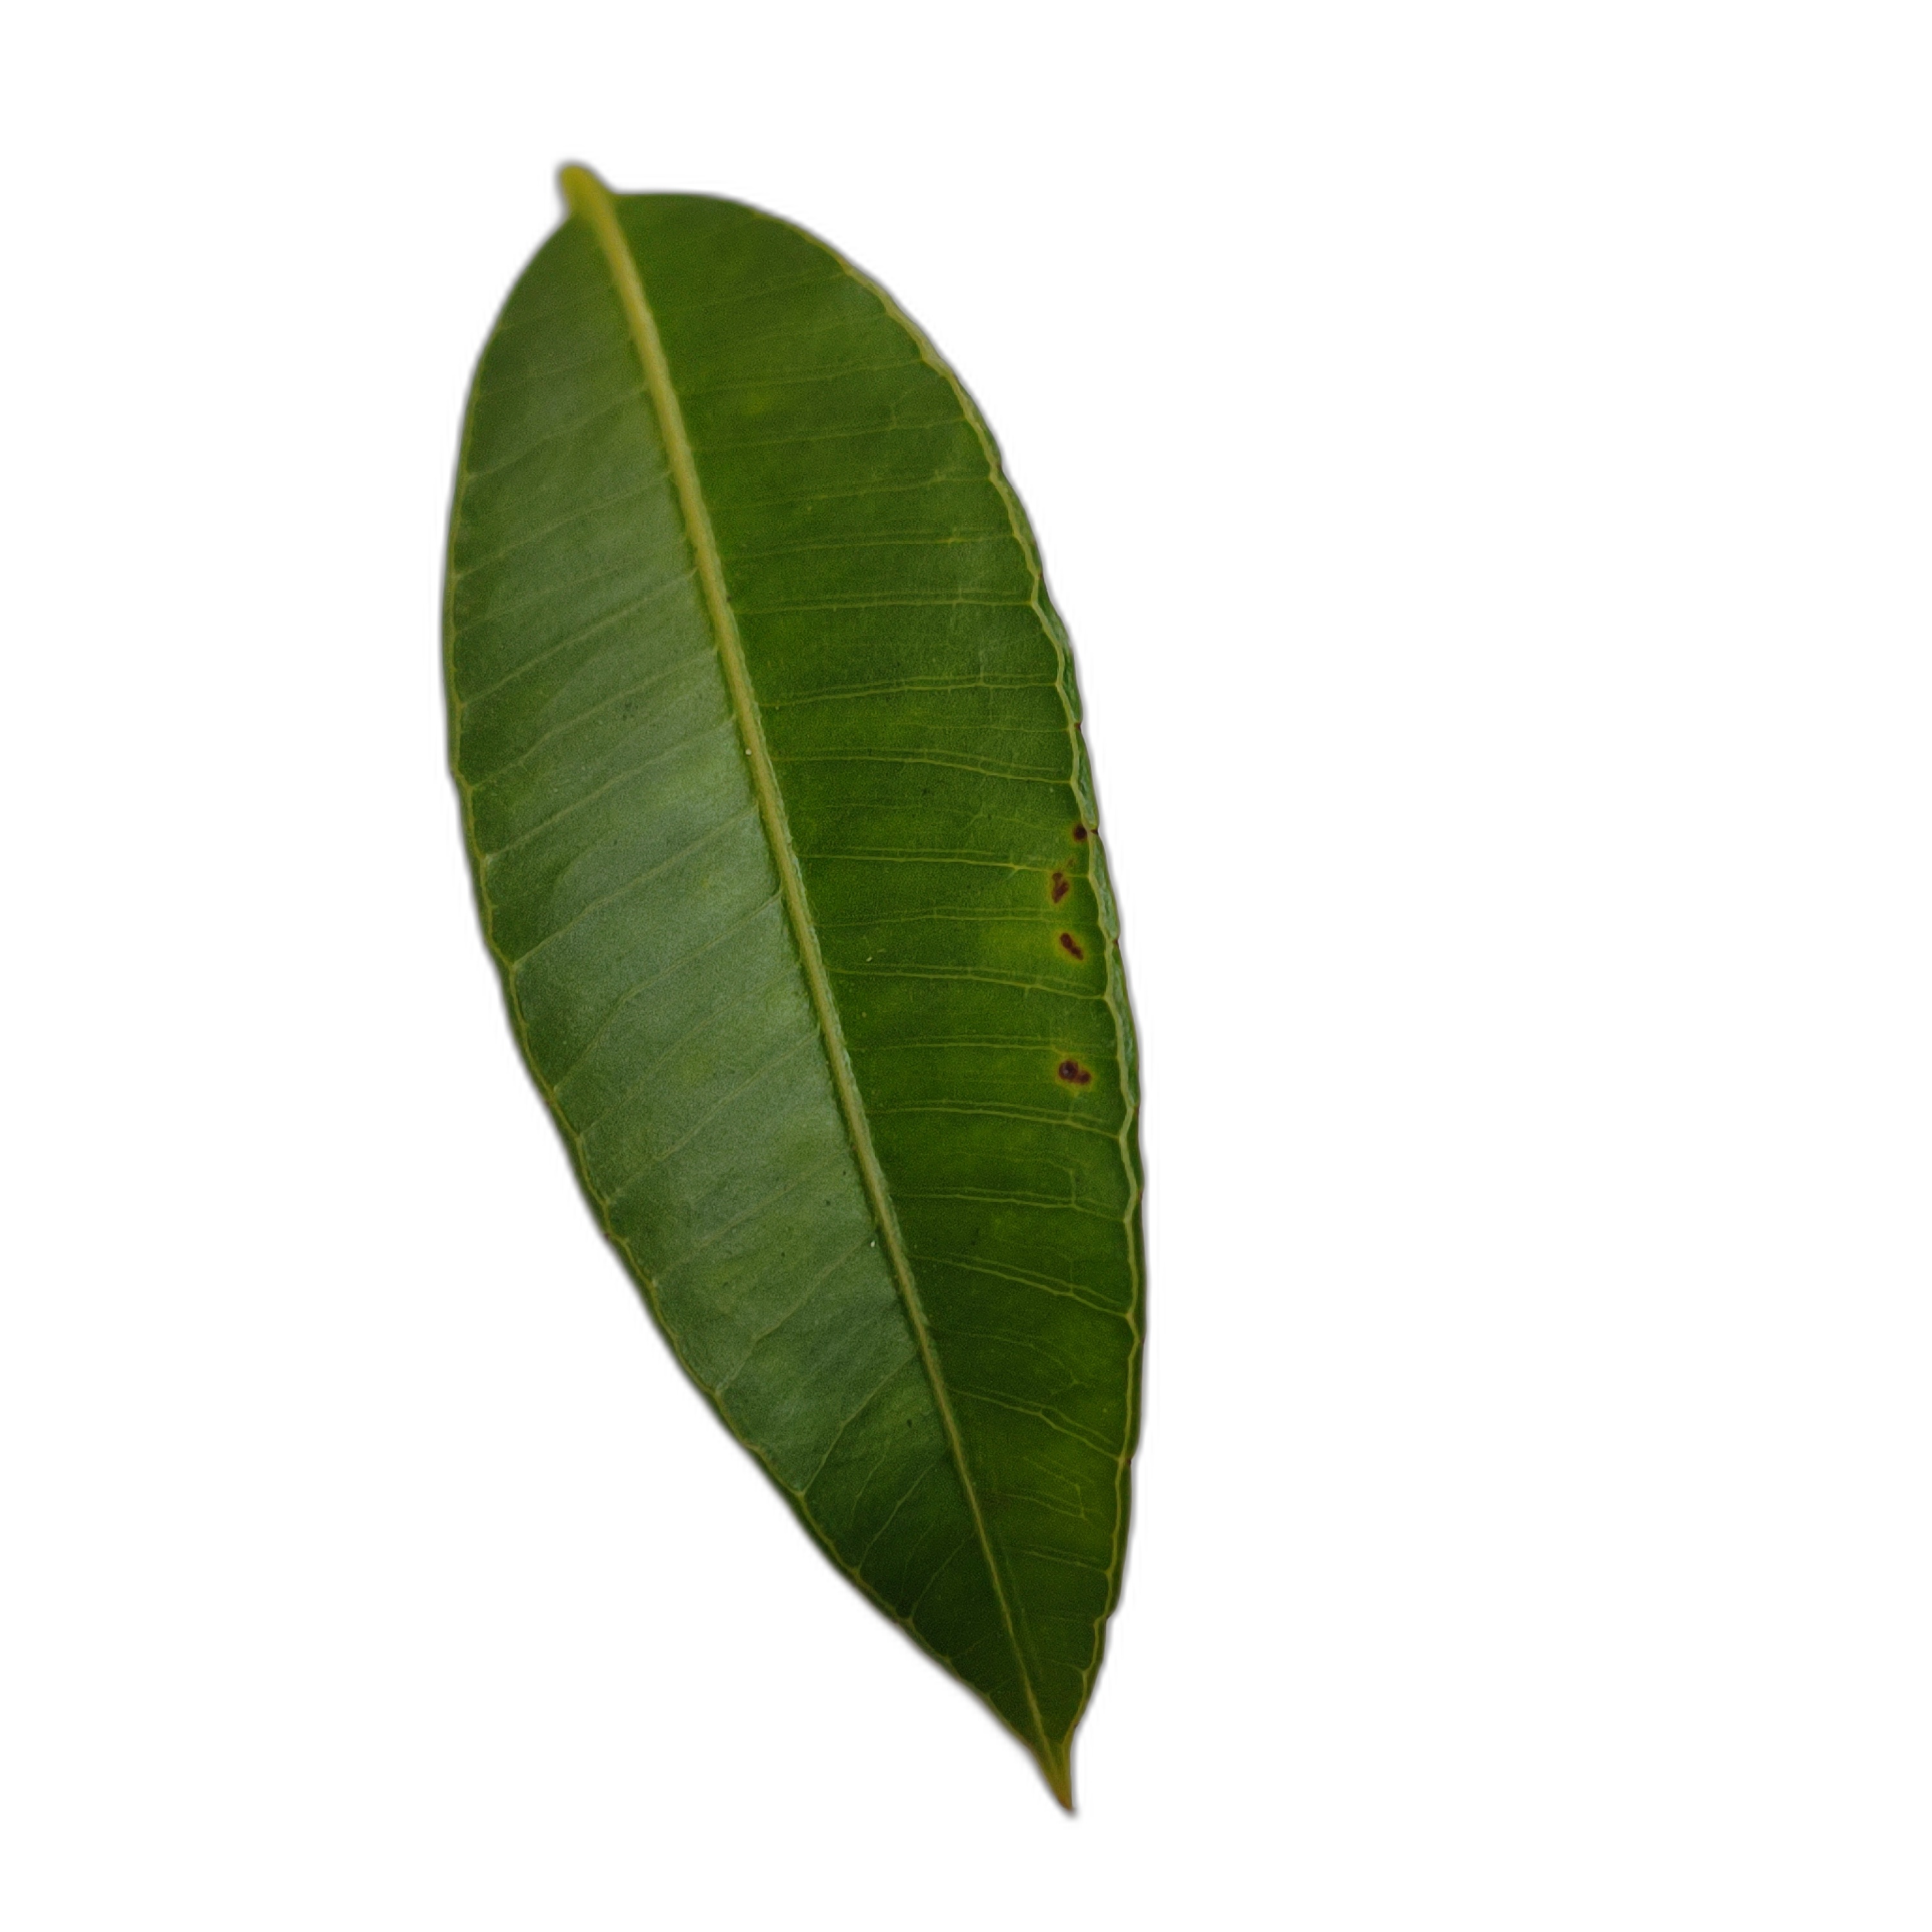
Label: healthy